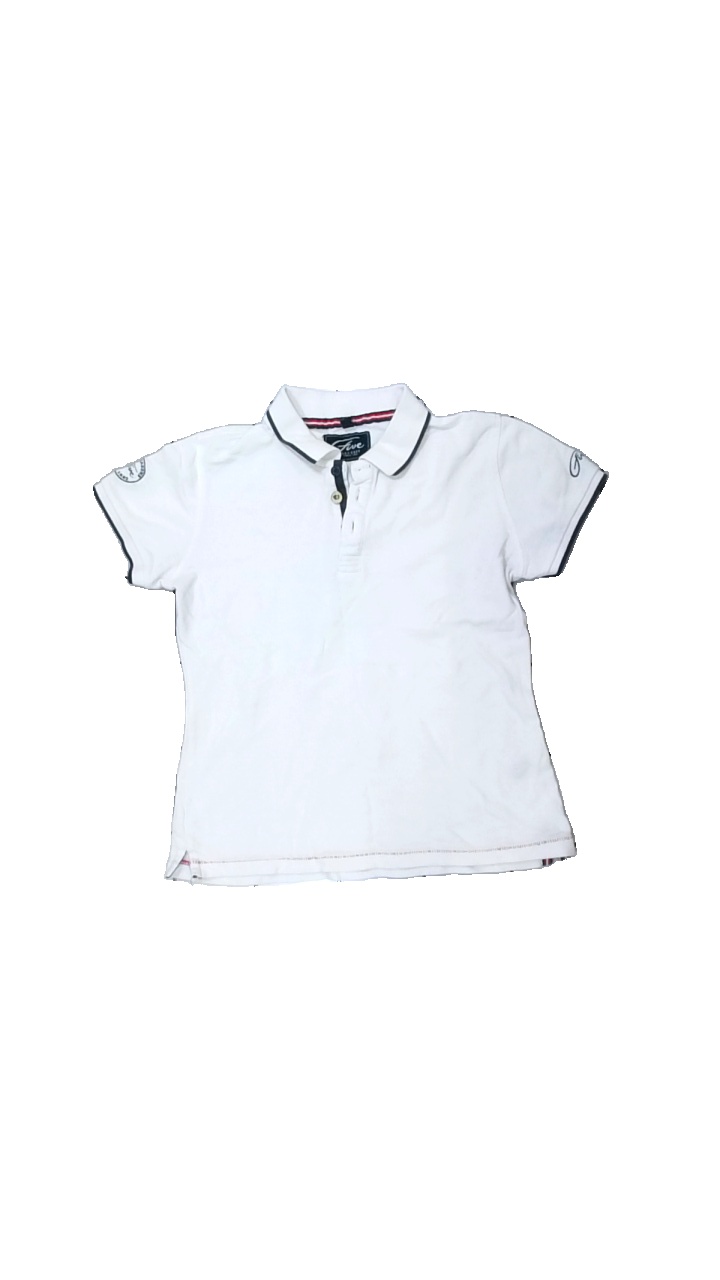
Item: T-shirt (Ladies)
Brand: Five Seasons
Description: white t-shirt with blue details and collar
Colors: White, Blue
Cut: Regular
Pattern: Embroidered
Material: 65% Cotton 35% Polyester
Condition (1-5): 3
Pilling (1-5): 5
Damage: stained
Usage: Export
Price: <50